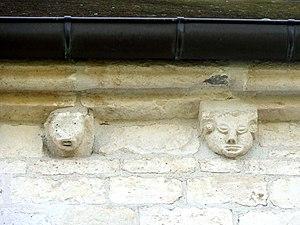
Église Saint-Denis de Bornel - voir titre.
L'église Saint-Denis est une église catholique paroissiale située à Bornel, dans le département de l'Oise, en France. Sa fondation remonte à l'époque mérovingienne, et son vocable lui a probablement été donné par l'abbaye de Saint-Denis, qui est le seigneur du village. Le collateur de la cure est néanmoins le prieuré Sainte-Madeleine de Bornel, qui dépend de l'abbaye de Vézelay. La partie la plus ancienne de l'église actuelle est la partie arrière du chœur, qui est de style roman, et date de la fin des années 1140. Le plan en hémicycle de la chapelle latérale sud peut être ramené à une potentielle absidiole romane. Pendant le dernier quart du XIIᵉ siècle, un collatéral gothique fut ajouté au nord du chœur. Les grandes arcades de la nef non voûtée sont construites au tout début du XIIIᵉ siècle. Sous la guerre de Cent Ans, l'église subit apparemment des destructions importantes, car elle est en grande partie reconstruite à la fin du XVᵉ siècle, dans un style flamboyant plutôt rustique. Enfin, les piles du clocher sont reprises au XVIIᵉ ou XVIIIᵉ siècle, et le collatéral sud est remanié.